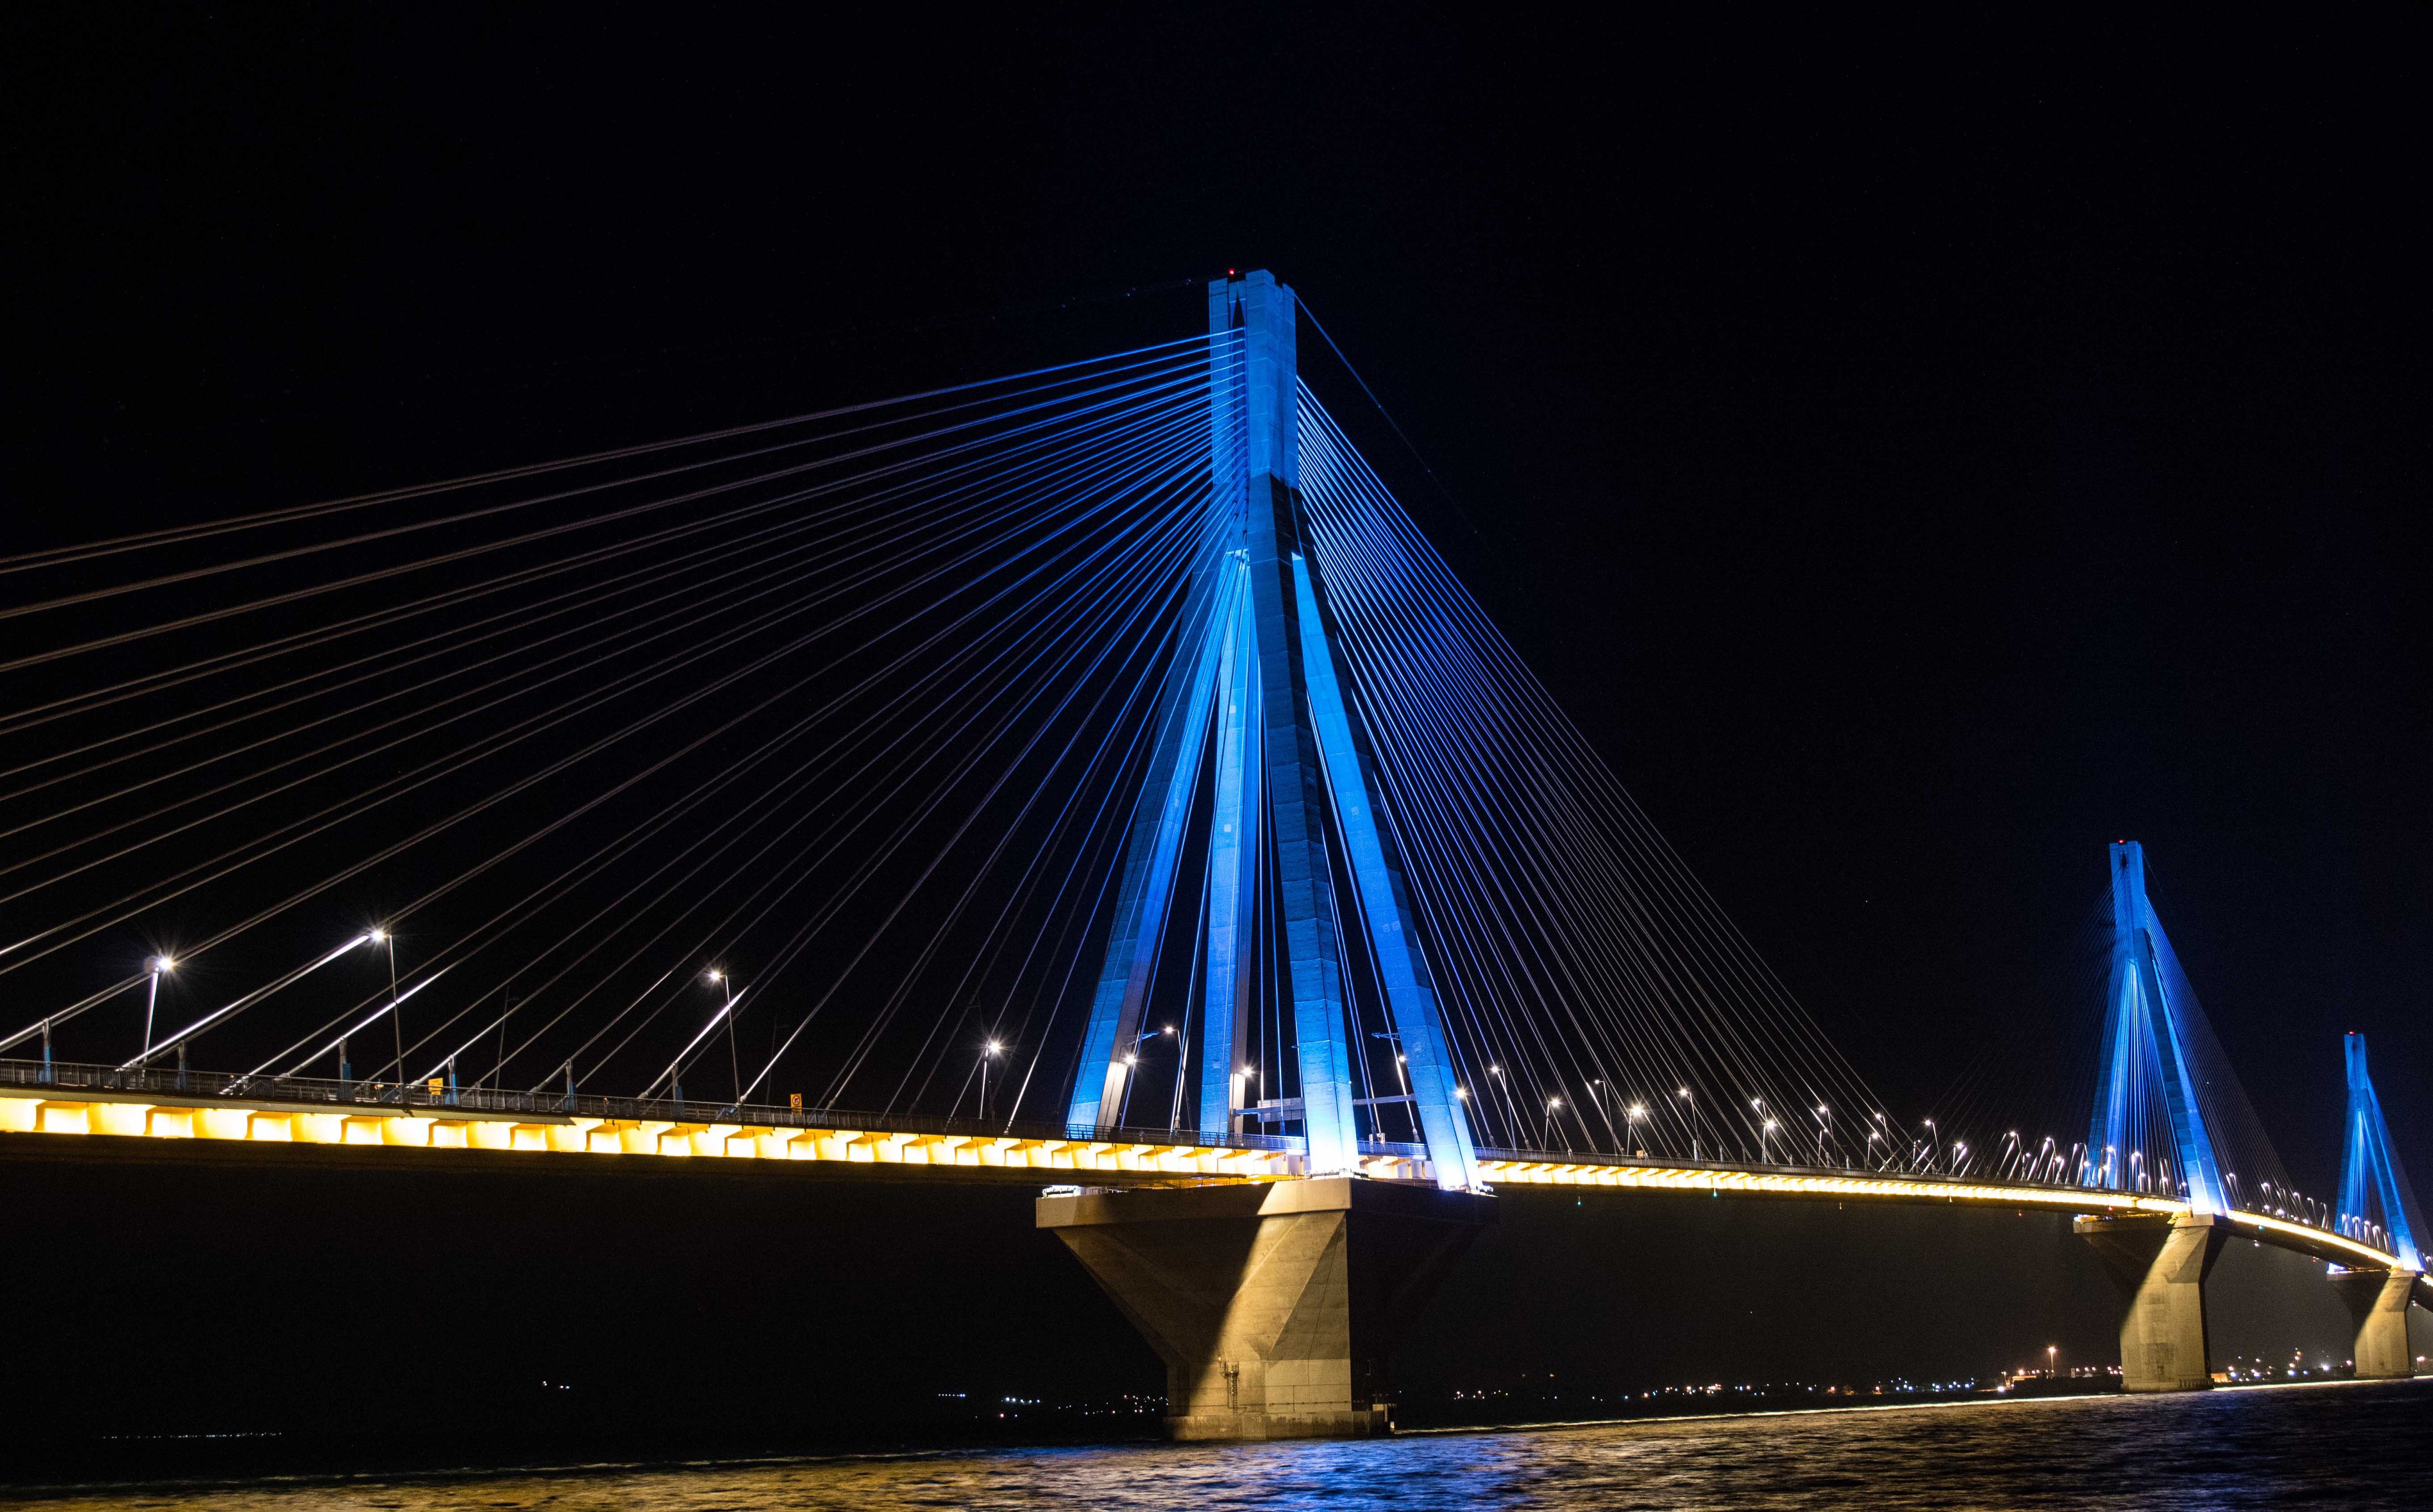
light, bridge, night, line, landmark, symmetry, cable stayed bridge, metropolitan area, nonbuilding structure